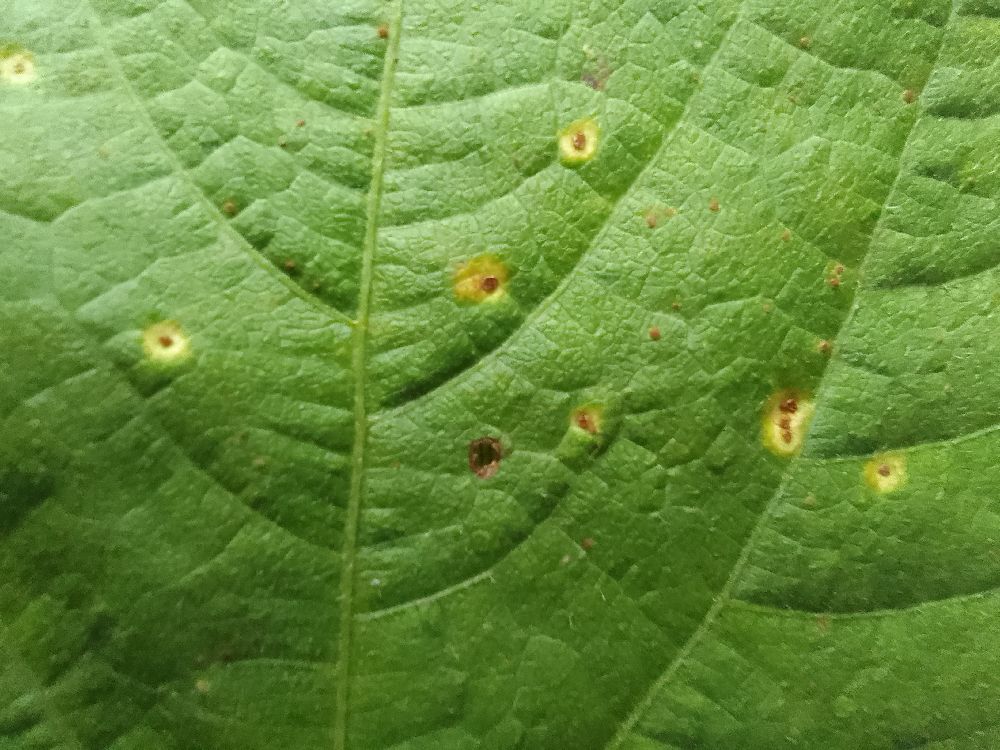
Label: rust